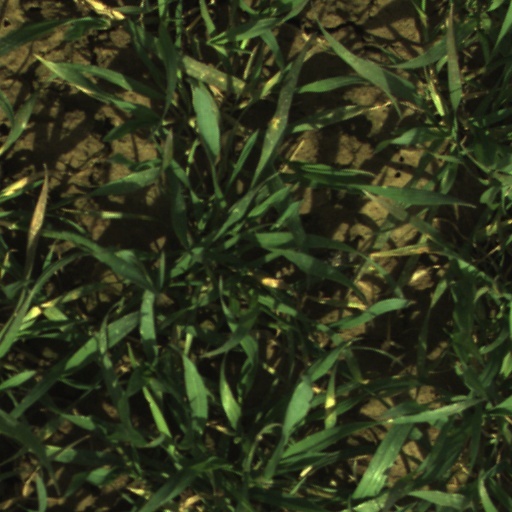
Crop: wheat